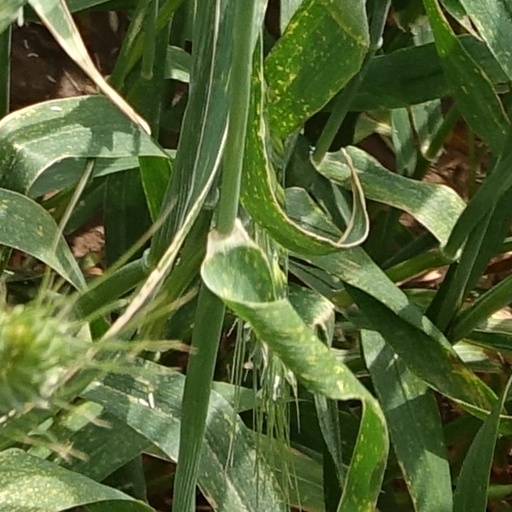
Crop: wheat